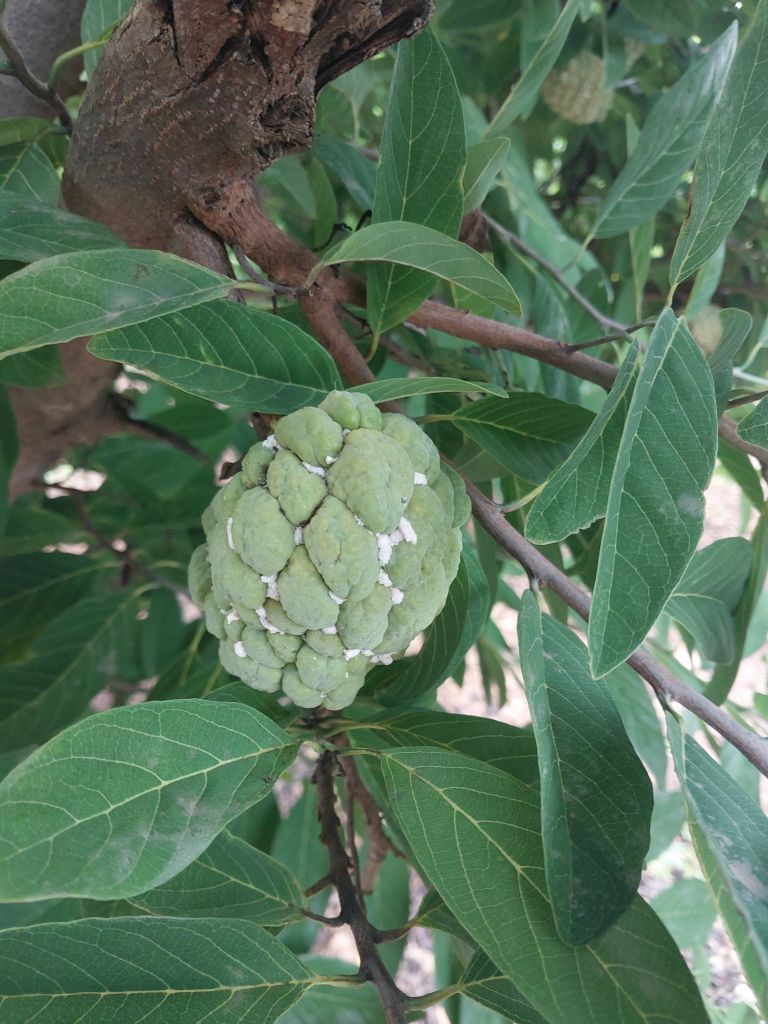
Disease label: Mealy Bug